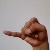
The image shows a hand gesture representing the letter 'J' in Indian Sign Language.